FGM-148 Javelin

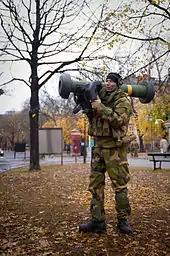
A Norwegian soldier with the FGM-148 Javelin

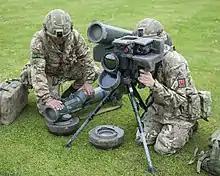
UK Javelin with tripod

The tracker is key to guidance/control for an eventual hit. The signals from each of the 4,096 detector elements (64×64 pixel array) in the seeker are passed to the FPA readout integrated circuits which reads then creates a video frame that is sent to the tracker system for processing. By comparing the individual frames, the tracker determines the need to correct so as to keep the missile on target. The tracker must be able to determine which portion of the image represents the target.